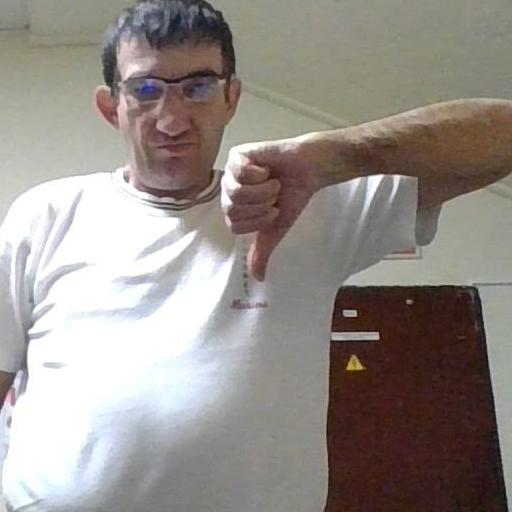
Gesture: dislike